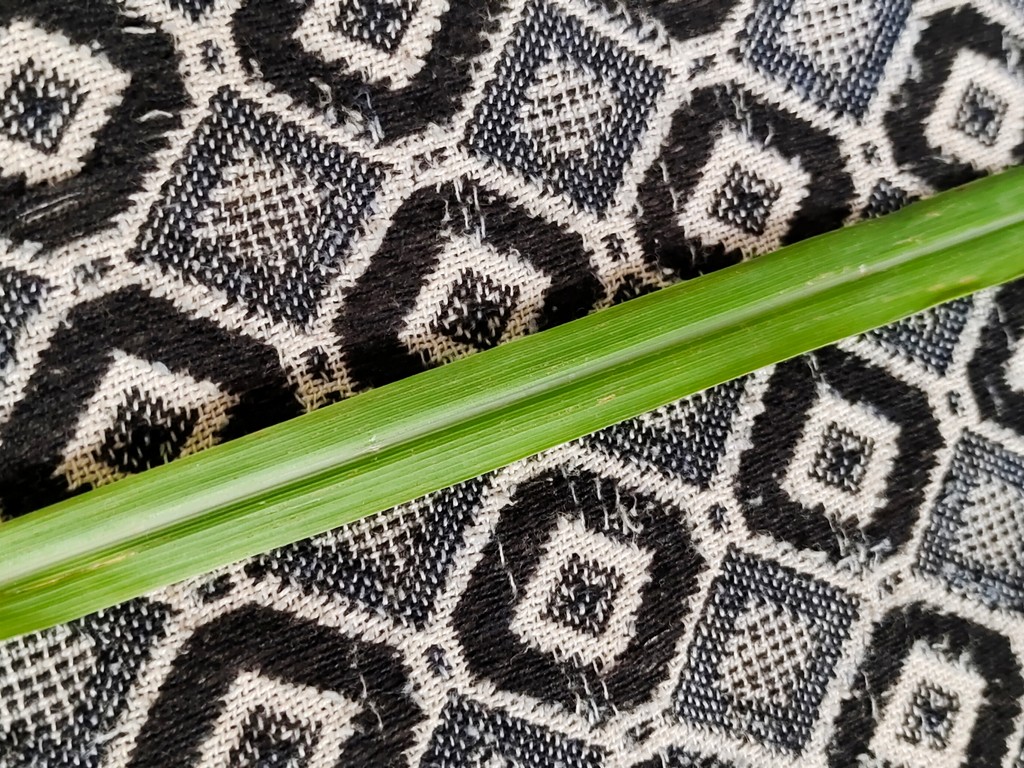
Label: Unhealthy